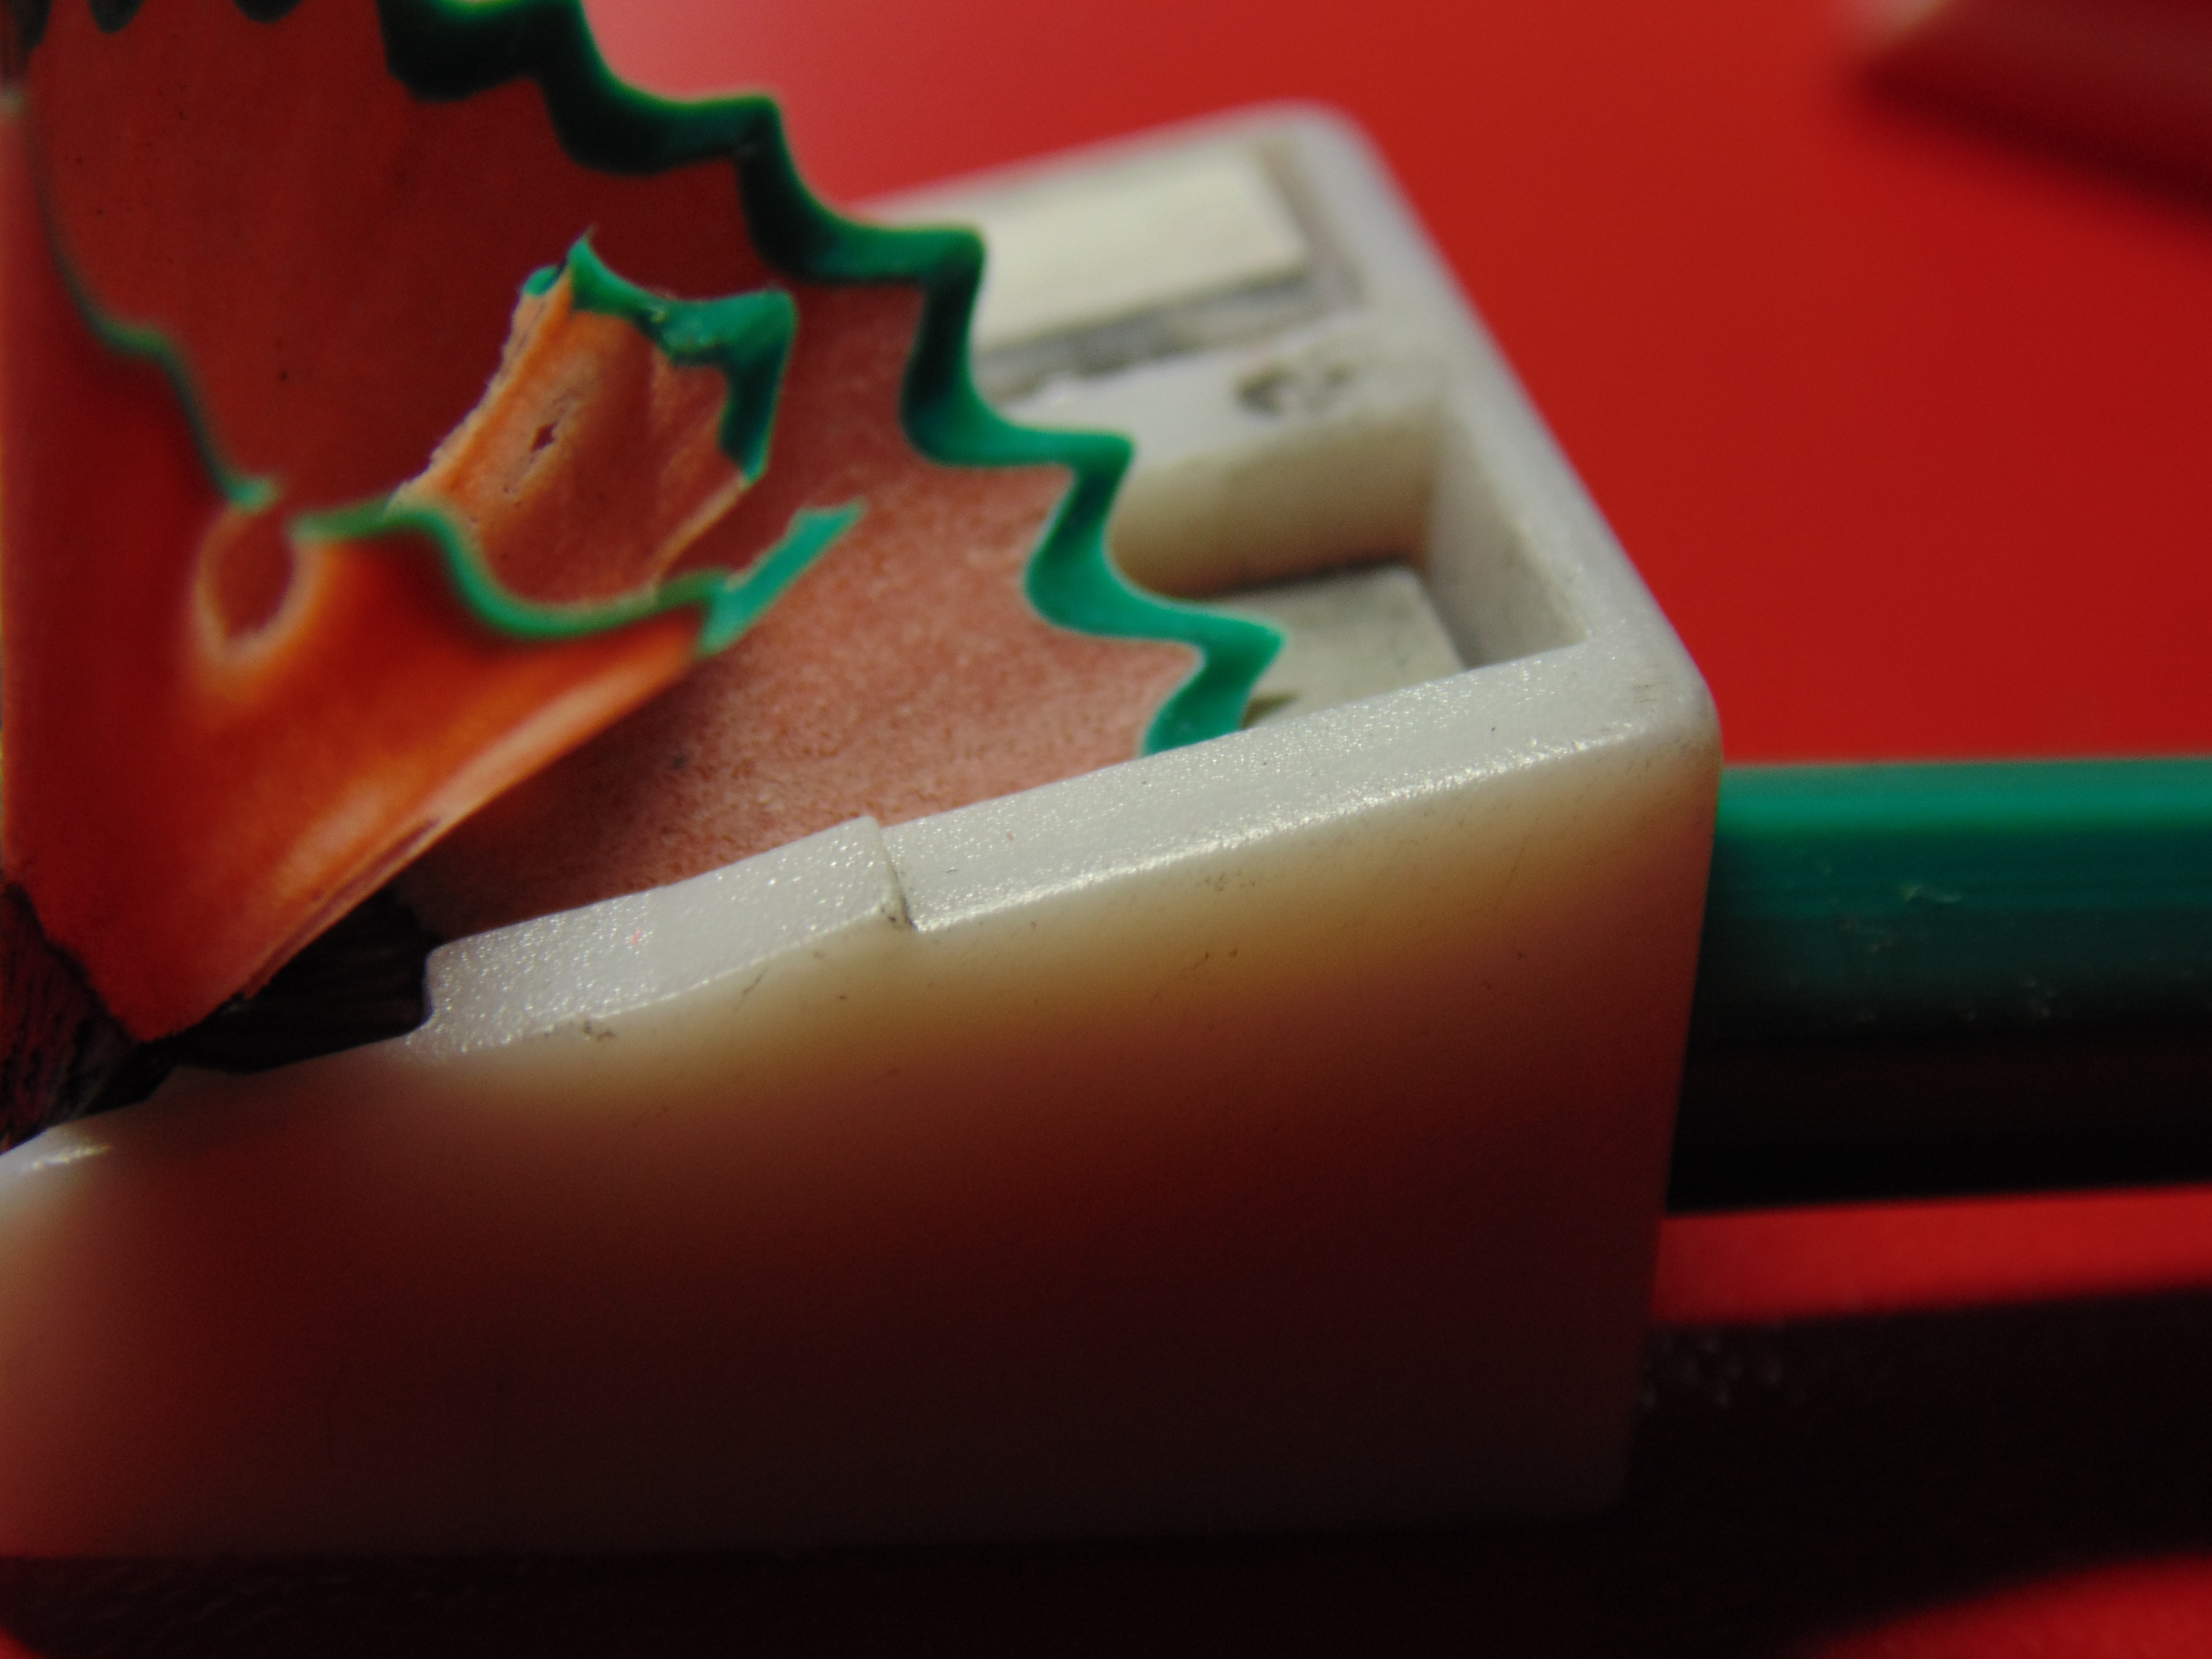
hand, pencil, number, food, green, red, color, dessert, toy, shape, macro photography, sharpener